Nicobar Islands rain forests

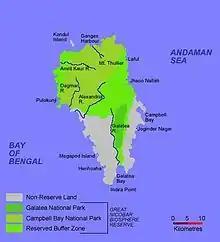
Map of the Great Nicobar Biosphere Reserve

17% of the ecoregion is in protected areas. Protected areas include Campbell Bay National Park and Galathea National Park on Great Nicobar.